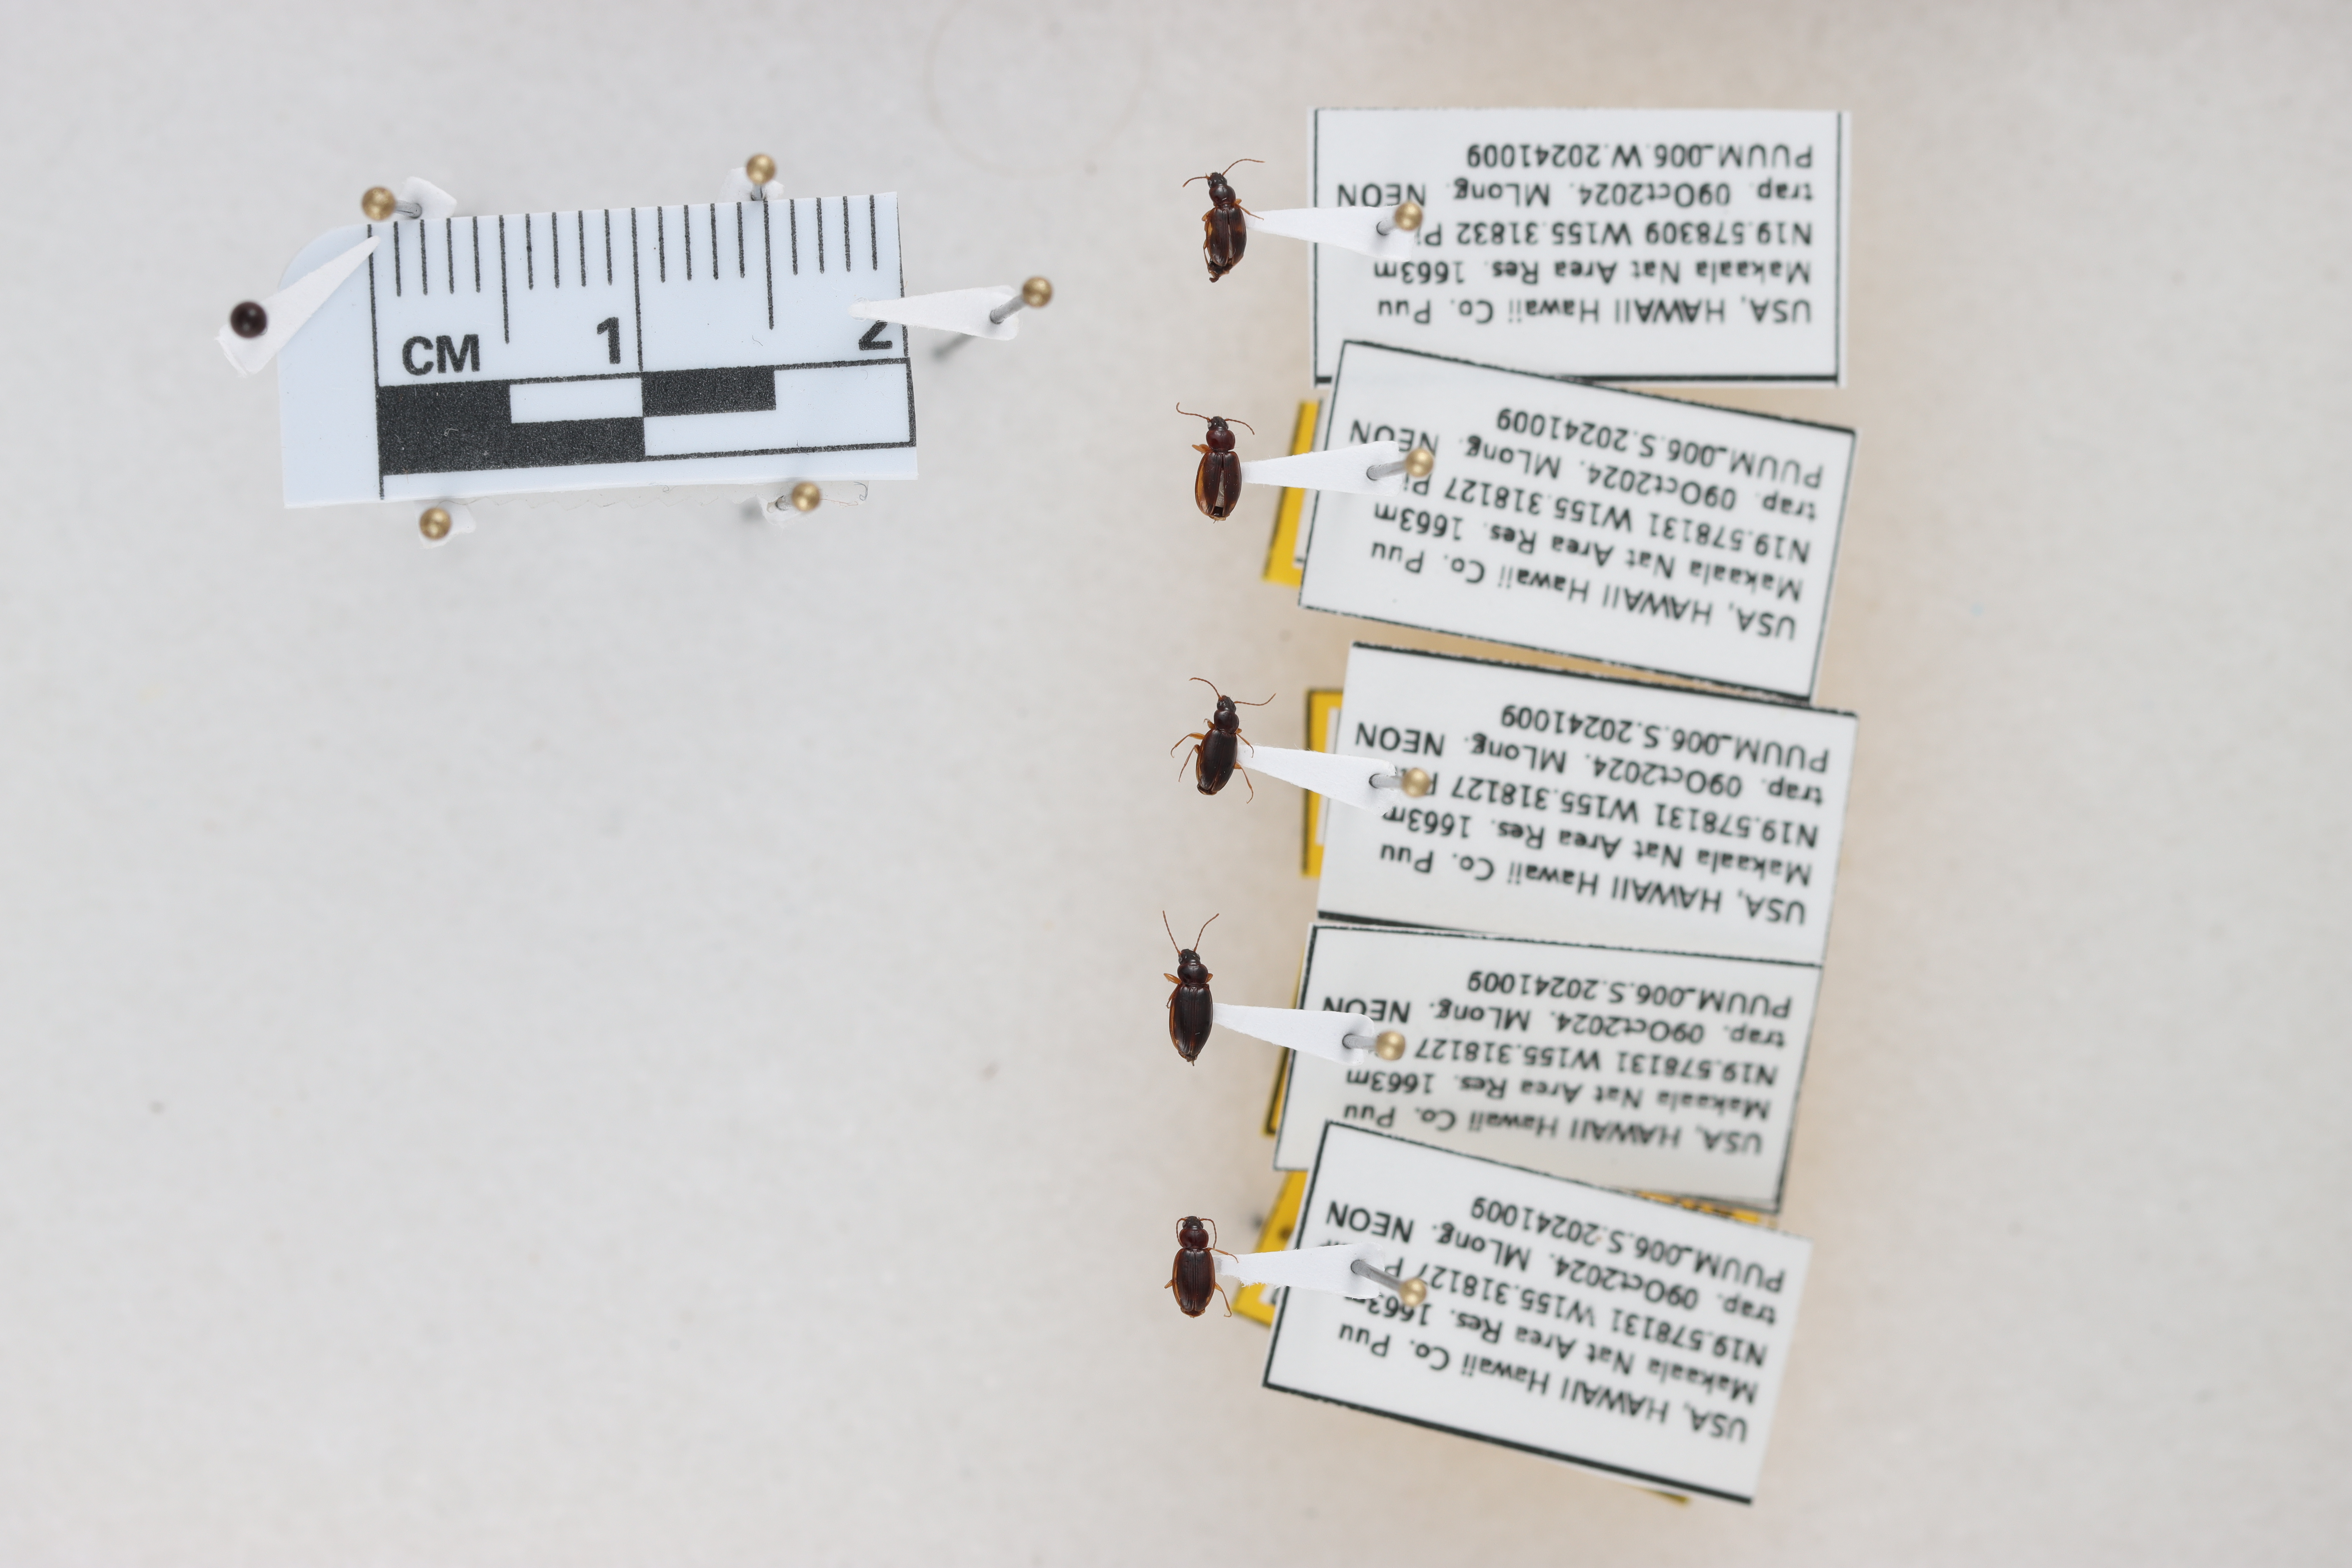
Beetle 1 — elytra length: 0.219 cm, elytra max width: 0.139 cm, basal pronotum width: 0.065 cm

Beetle 2 — elytra length: 0.238 cm, elytra max width: 0.153 cm, basal pronotum width: 0.076 cm

Beetle 3 — elytra length: 0.231 cm, elytra max width: 0.142 cm, basal pronotum width: 0.071 cm

Beetle 4 — elytra length: 0.259 cm, elytra max width: 0.16 cm, basal pronotum width: 0.084 cm

Beetle 5 — elytra length: 0.237 cm, elytra max width: 0.159 cm, basal pronotum width: 0.079 cm